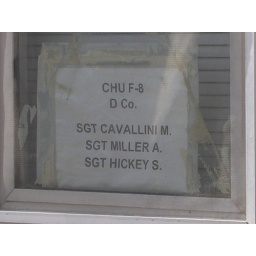
The sign in my window